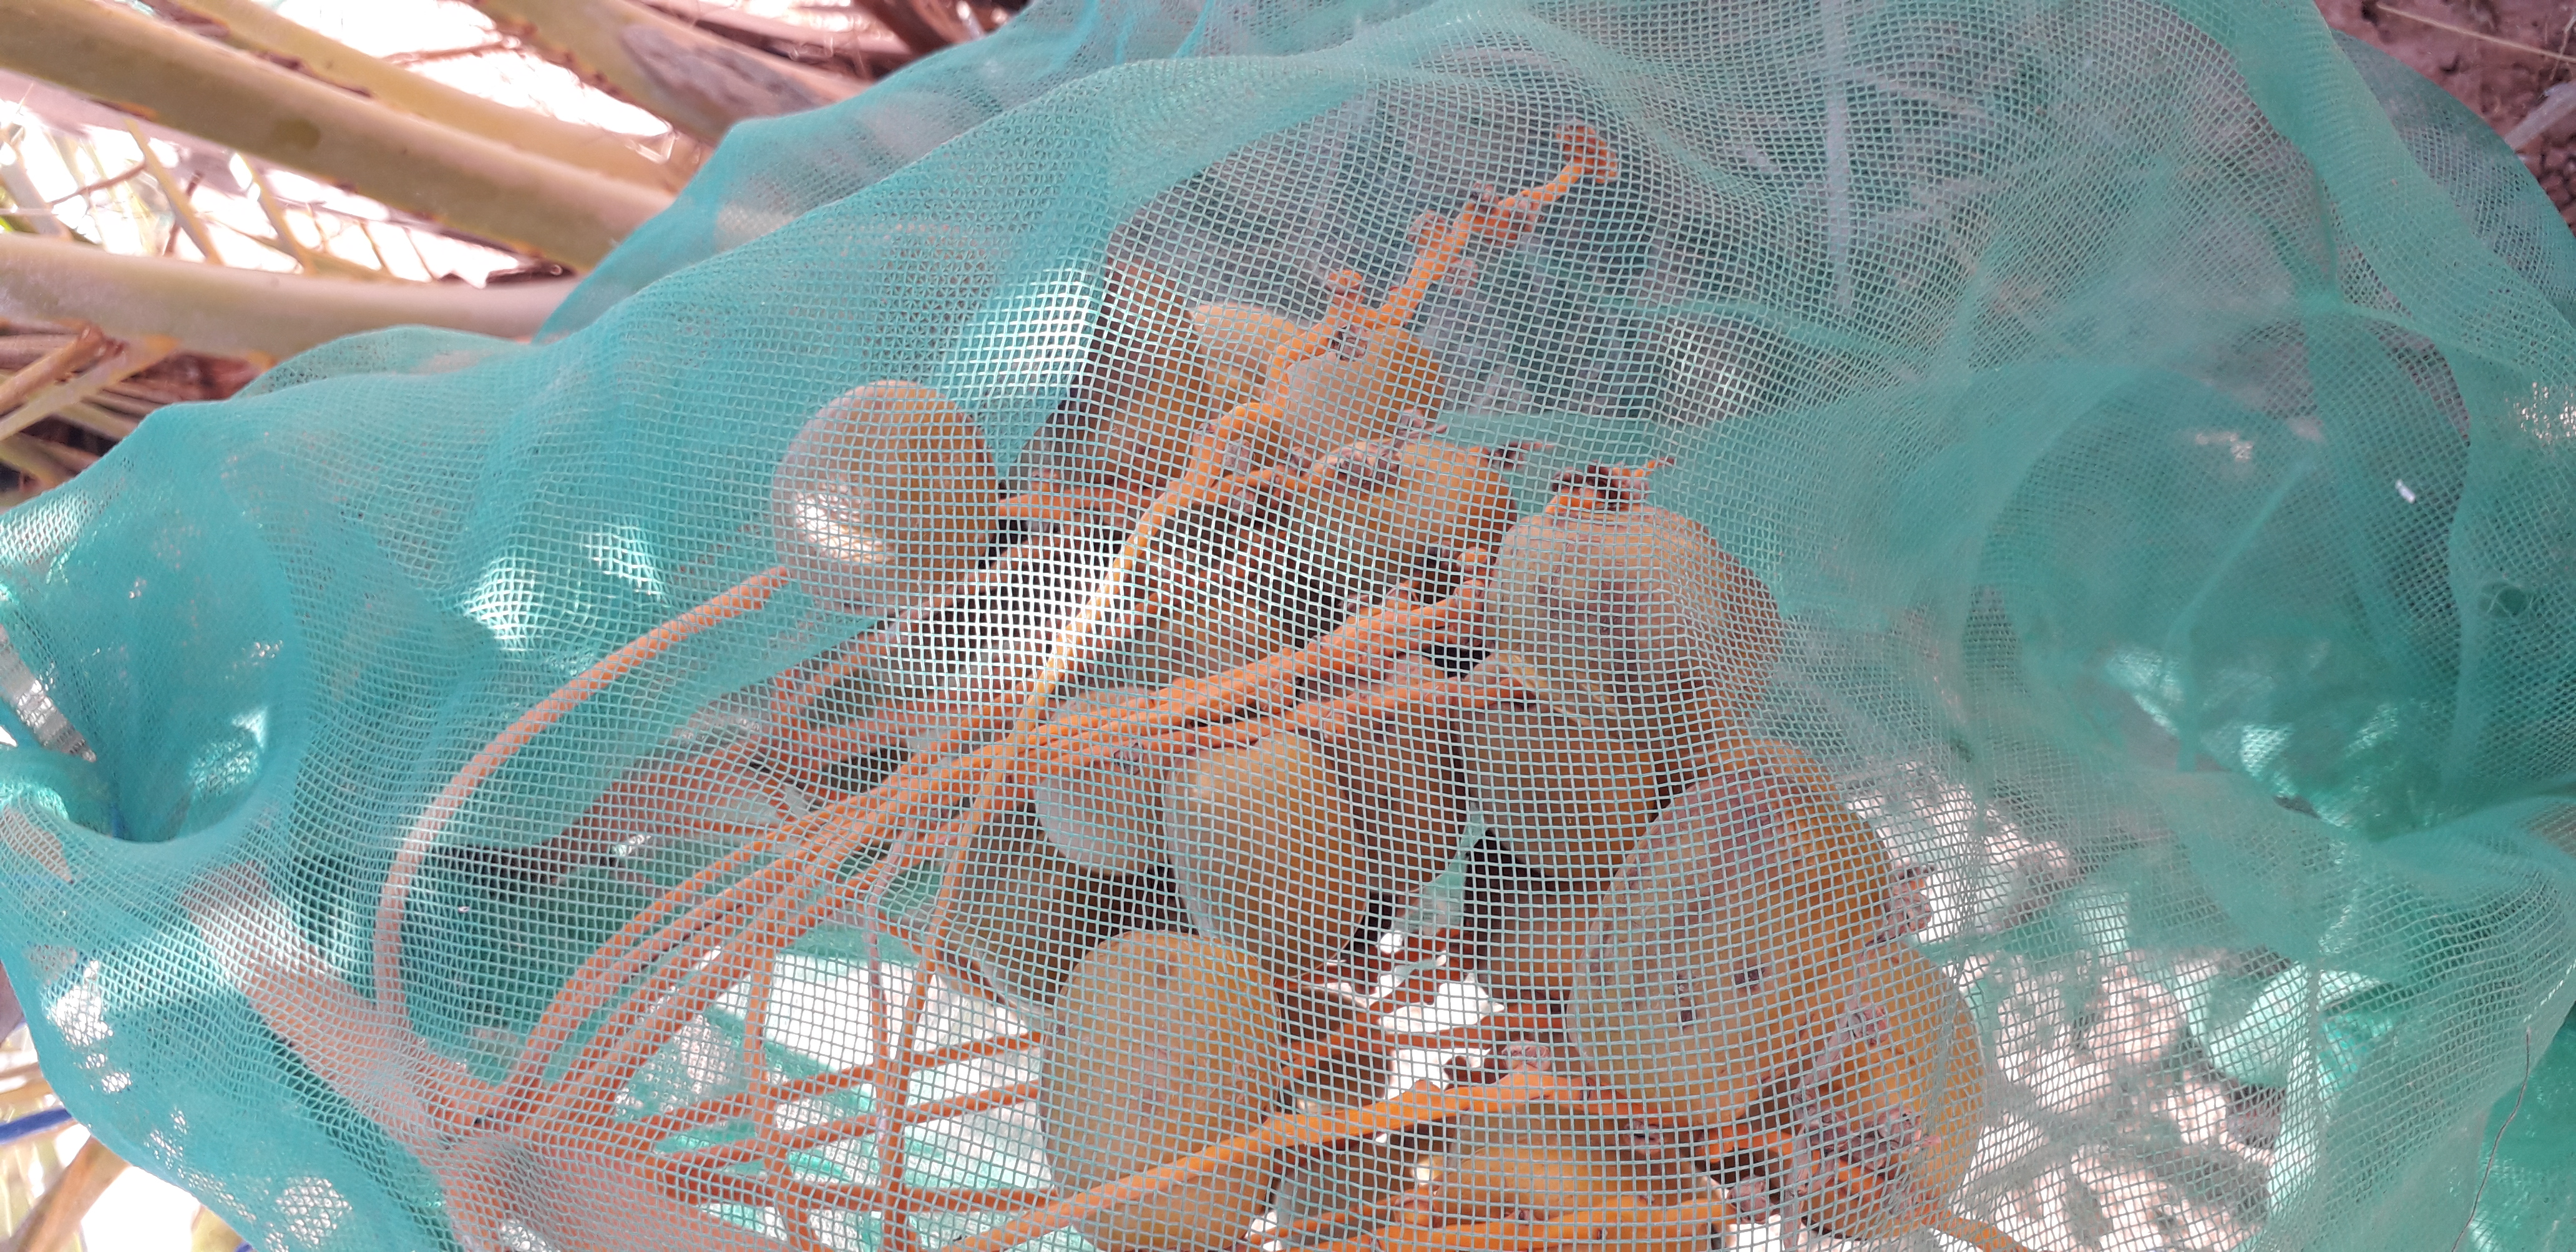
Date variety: Boufagous